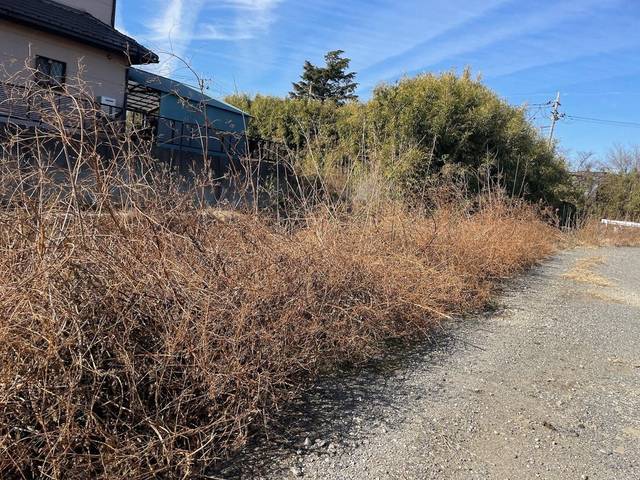
Region: Japan
Coordinates: 35.87, 139.572